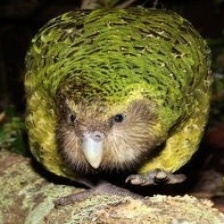
Species: KAKAPO
Scientific name: STRIGOPS HABROPTILUS